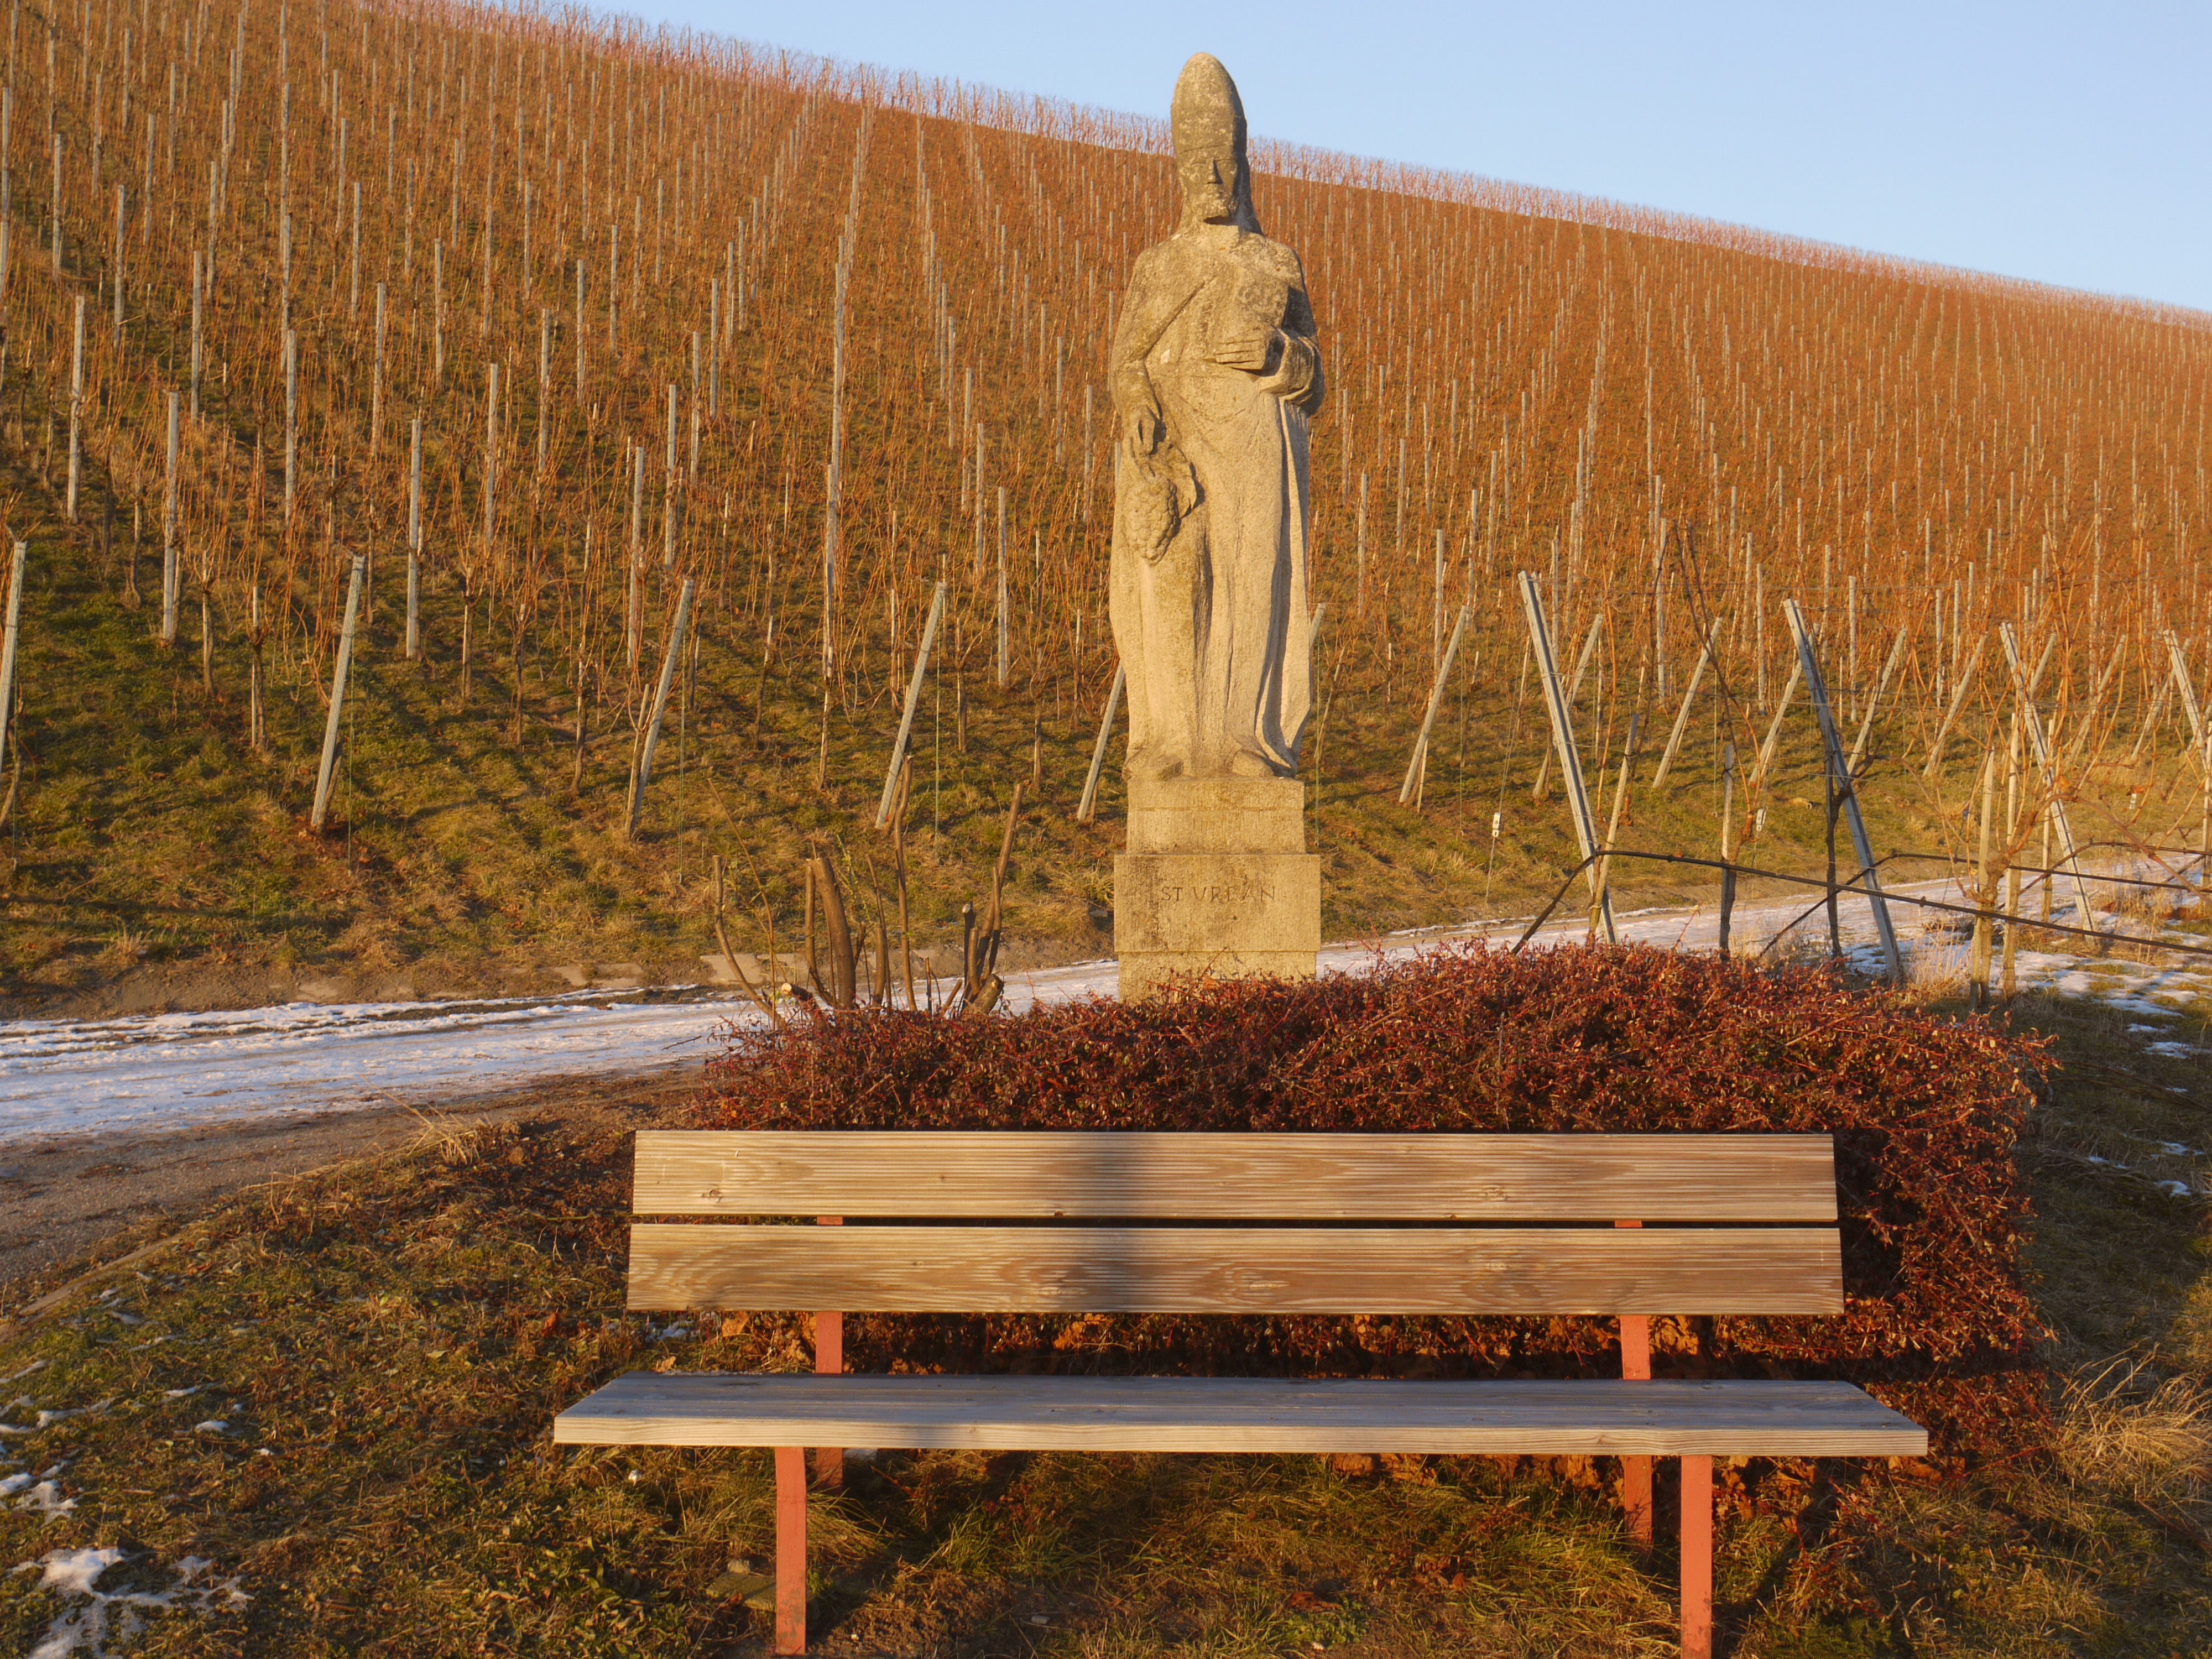
tree, winter, wood, grape, vineyard, wine, statue, autumn, agriculture, sculpture, vines, art, figure, saint, stature, stuttgart, region, winegrowing, sand stone, heilbronn, swiss francs, winemaker, baden wurttemberg, wine berries, vegetation calm, patron saint, grass family, st urban, protection saint